Nuptial flight

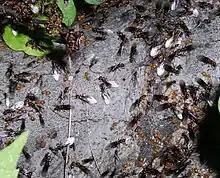
"Lasius" sp.

The young mated queens land and, in the case of most ants and all termites, remove their wings. They then attempt to found a new colony. The details of this vary from species to species, but typically involve the excavation of the colony's first chamber and the subsequent laying of eggs. From this point the queen continuously lays eggs which hatch into larvae, exclusively destined to develop into worker ants. The queen usually nurses the first brood alone. After the first workers appear, the queen's role in the colony typically becomes one of exclusive (and generally continuous) egg-laying. For an example of a colony founding process, see "Atta sexdens".